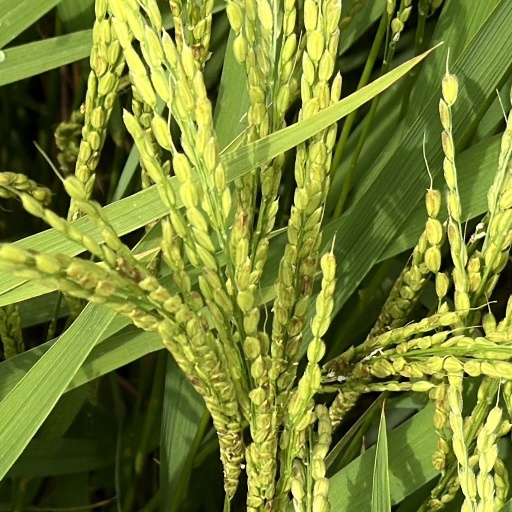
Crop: rice